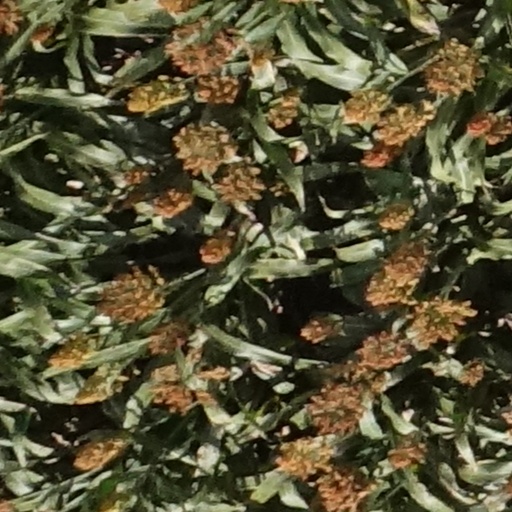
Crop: sorghum